American Legion Post No. 127 Building

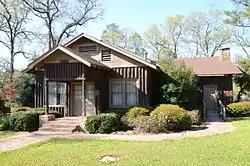

The American Legion Post No. 127 Building is a historic meeting hall at the corner of Cherry and Armstrong Streets in Eudora, Arkansas. The single story vertical log building was built in 1934 by the Works Progress Administration in Rustic architecture style. The building has retained much of its interior and exterior finish.